Wells, Maine

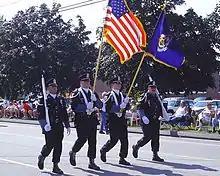
Wells Police Department color guard marching in the town's 350th anniversary parade.

Edmund Littlefield, an immigrant from the wool regions of Titchfield, England, built the first gristmill and later a woolen mill on the Webhannet River, becoming known as "The Father of Wells," where a monument commemorates his contribution. In 1622, the Plymouth Company in England awarded to Sir Ferdinando Gorges, Lord Proprietor of Maine, territory which included the Plantation of Wells. His young cousin, Thomas Gorges, acting as deputy and agent, in 1641 granted to Rev. John Wheelwright and other settlers from Exeter, New Hampshire the right to populate the land from northeast of the Ogunquit River to southwest of the Kennebunk River. Following the death of the elder Gorges in 1647, the Massachusetts Bay Colony laid claim to Maine. On July 5, 1653, Wells was incorporated, the third town in Maine to do so, and named after Wells, England, a small cathedral city in the county of Somerset.